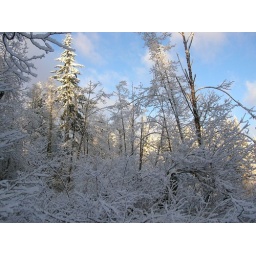
the blue sky in the morning